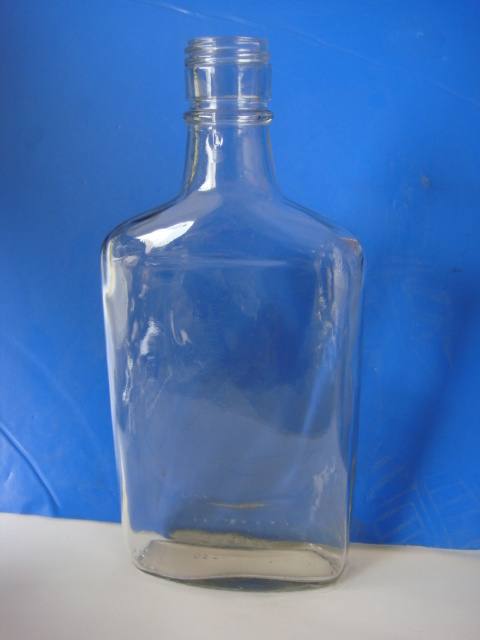
Waste category: glass